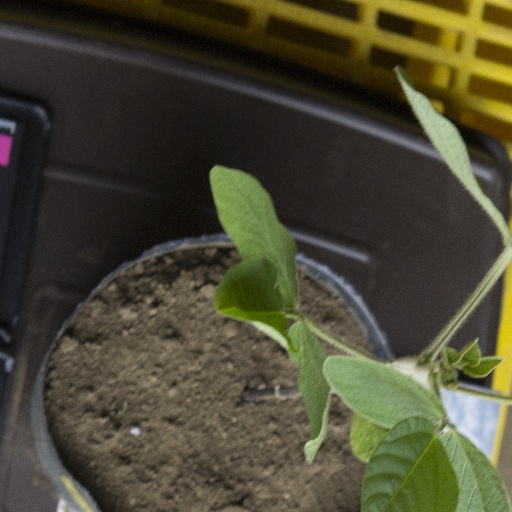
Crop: soybean